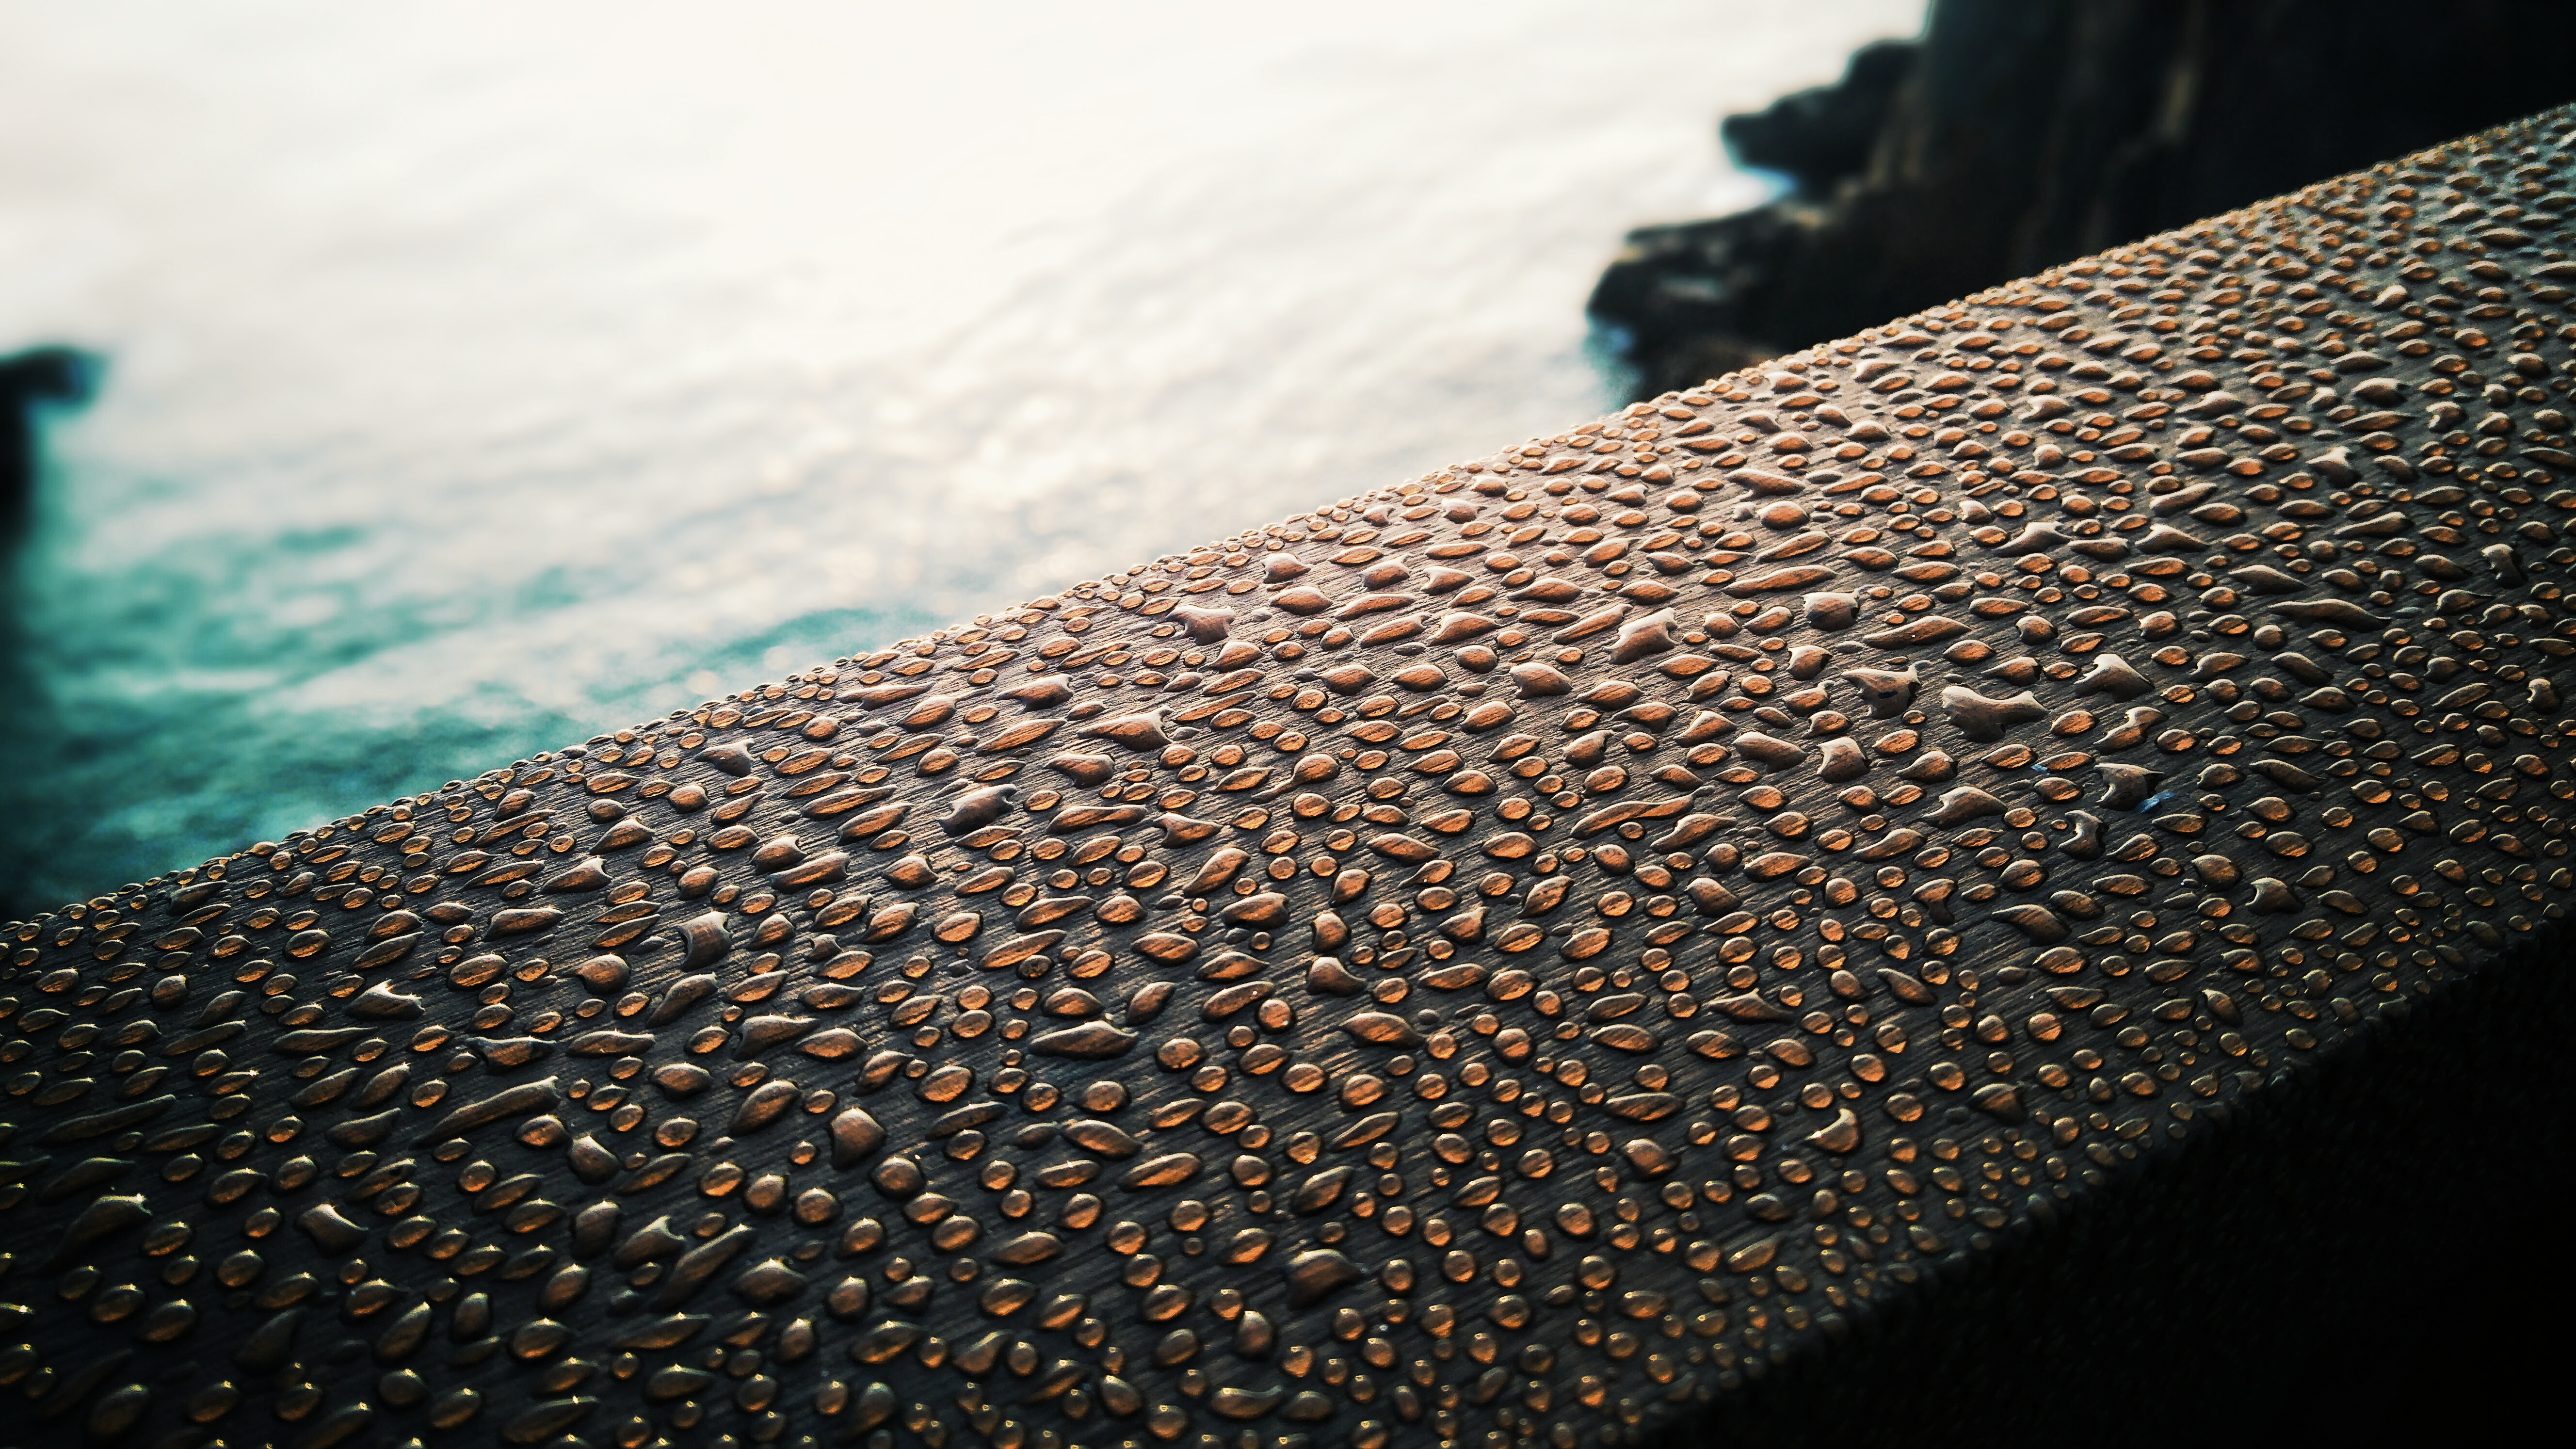
hand, sea, sand, dew, wave, color, macro, material, close up, guardrail, shape, macro photography